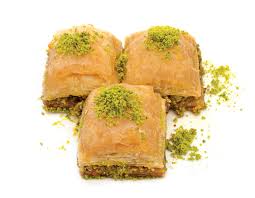
Yemek: baklava